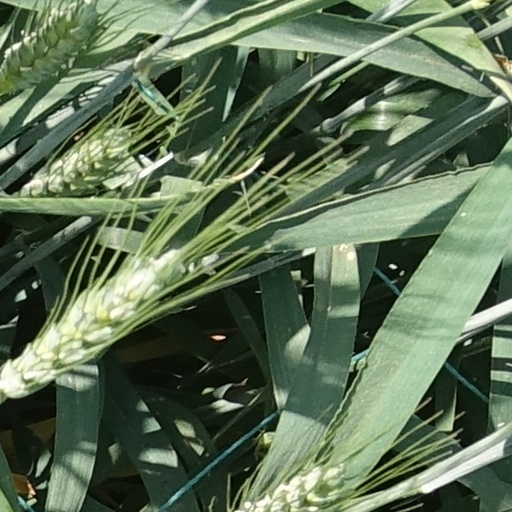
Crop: wheat